Piano Concerto No. 2 (Tchaikovsky)

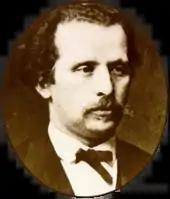
Nikolai Rubinstein

Nikolai Rubinstein had likewise made amends with the composer (after his initial harsh criticism) by learning and performing the work, which added to its popularity. Tchaikovsky felt compelled to reciprocate. He started composing a new piano concerto in October while staying with his sister in Kamenka. He wrote to his patroness, Nadezhda von Meck, "I want to dedicate it [the new work] to N. G. Rubinstein in recognition of his magnificent playing of my First Concerto and of my Sonata, which left me in utter rapture after he performed it for me in Moscow."